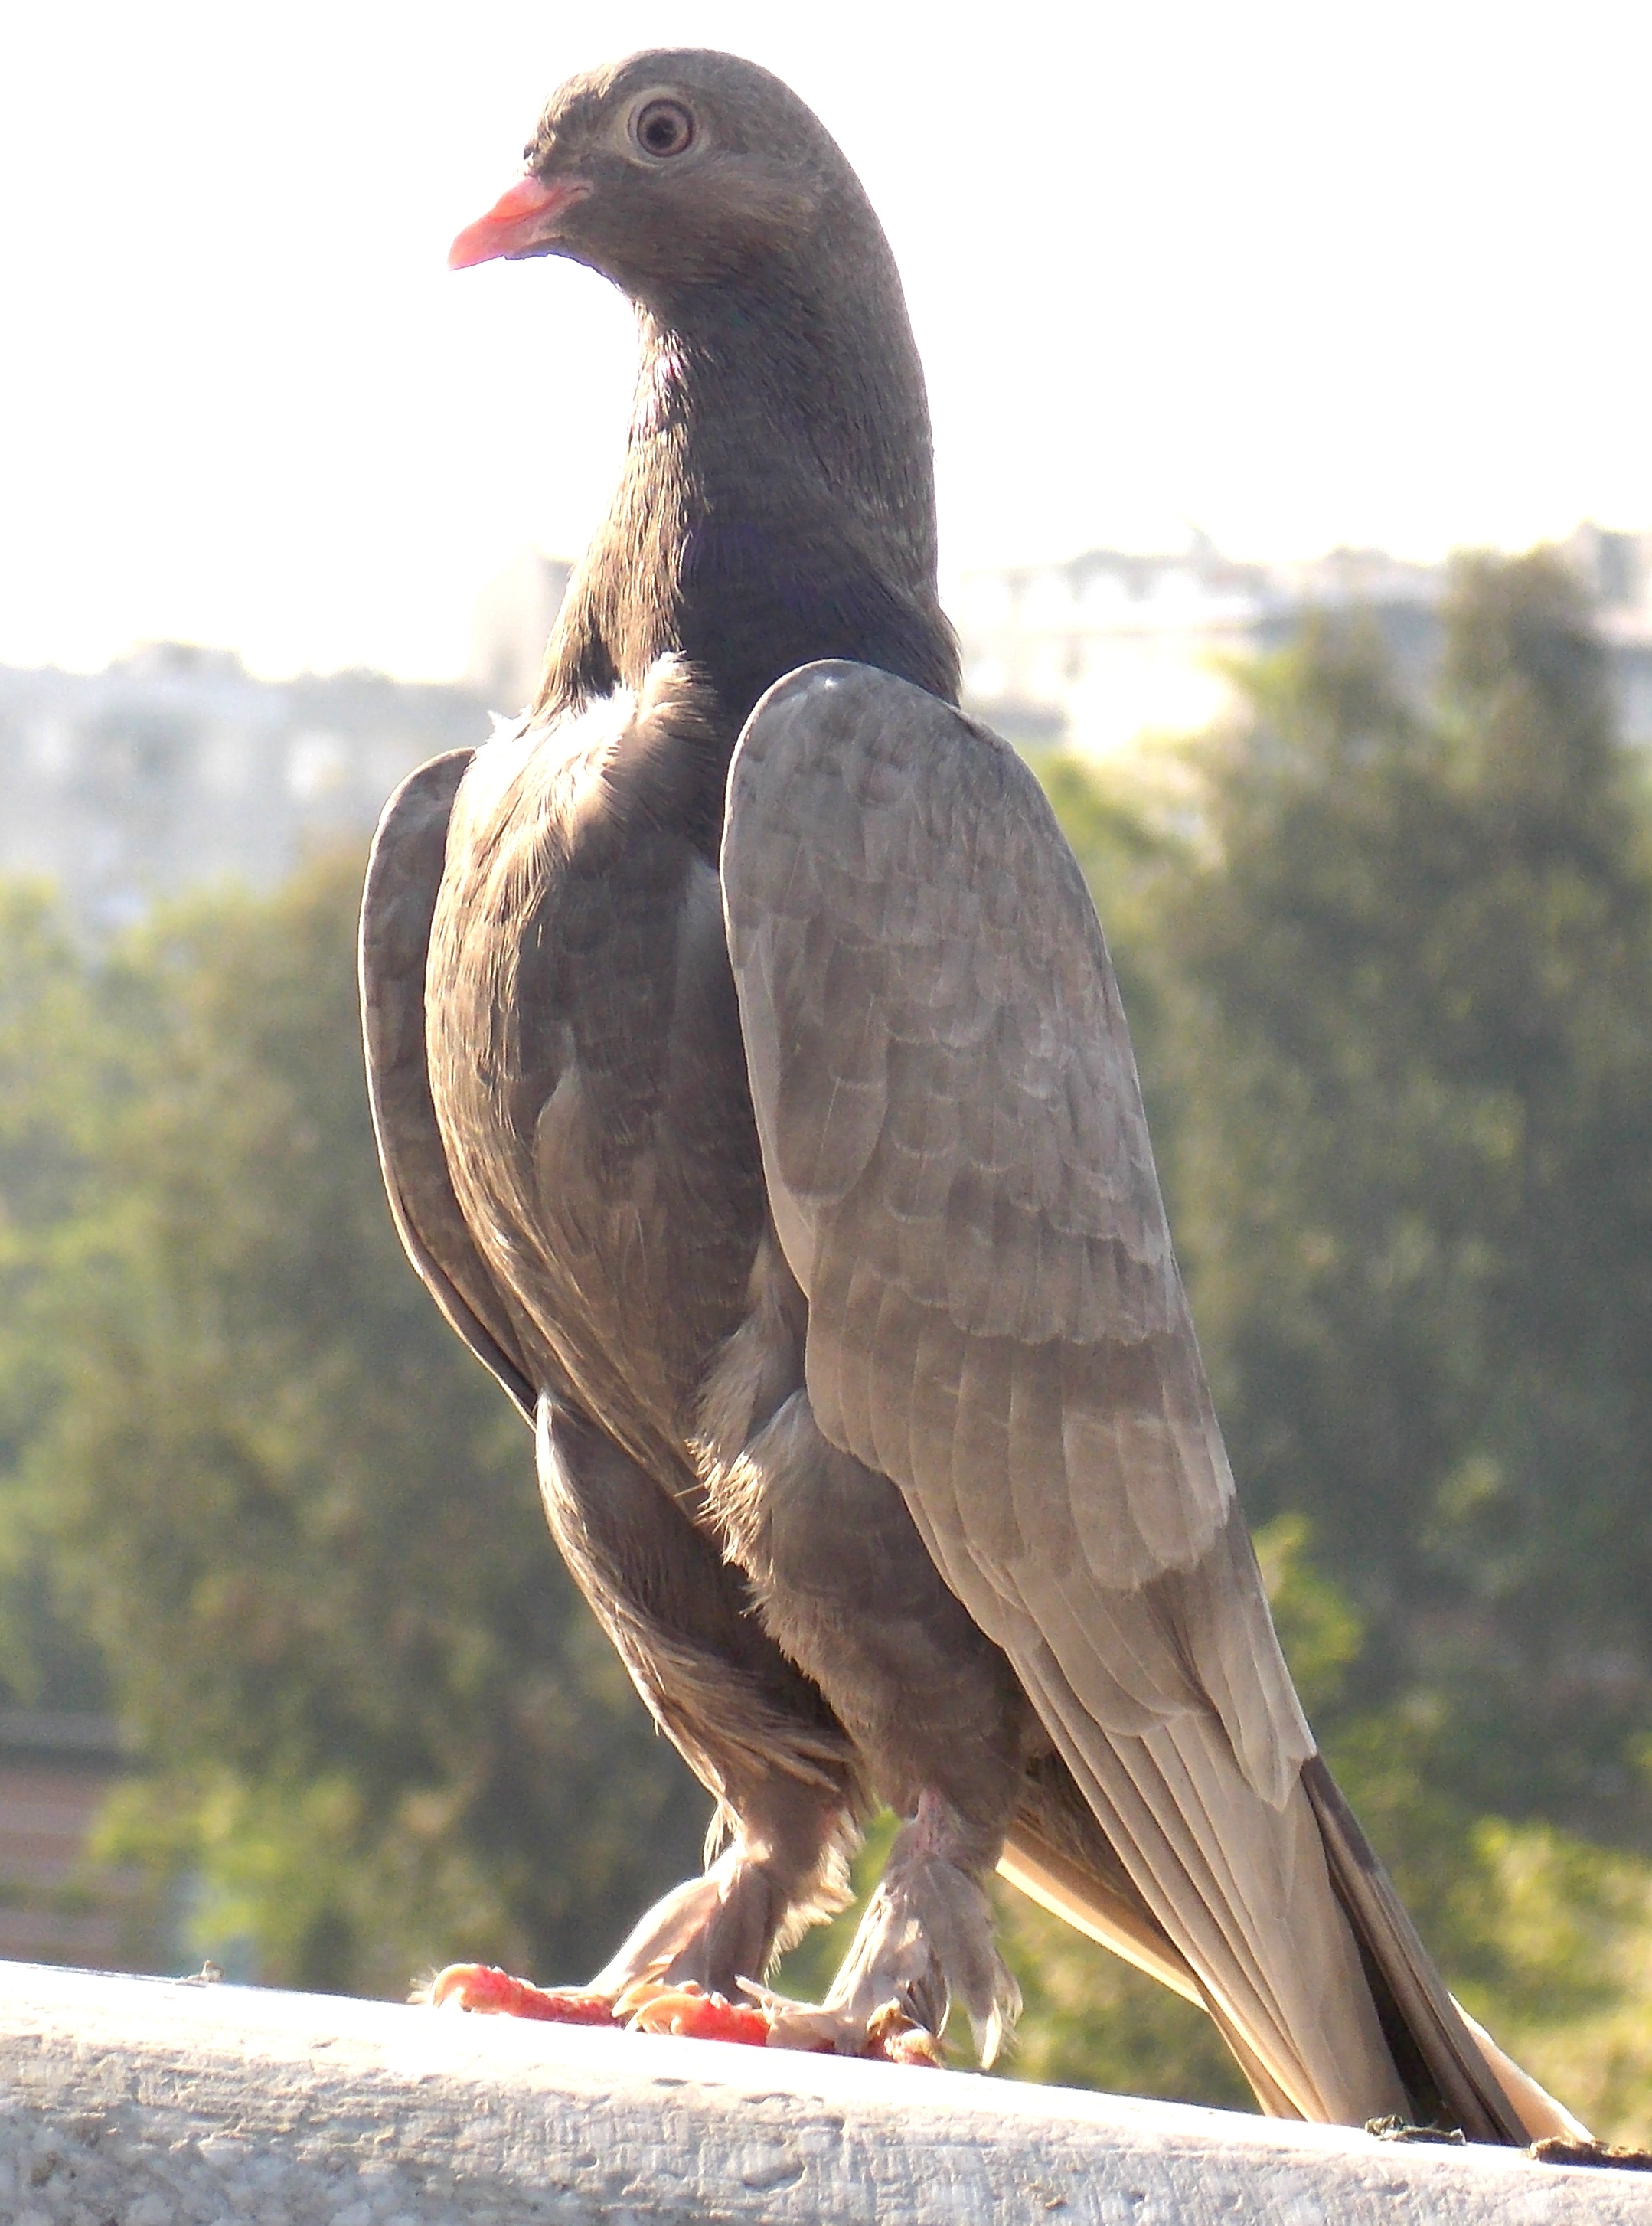
bird, wing, wildlife, beak, eagle, fauna, bird of prey, birds, pigeon, vertebrate, beautiful, vulture, falcon, pigeons and doves